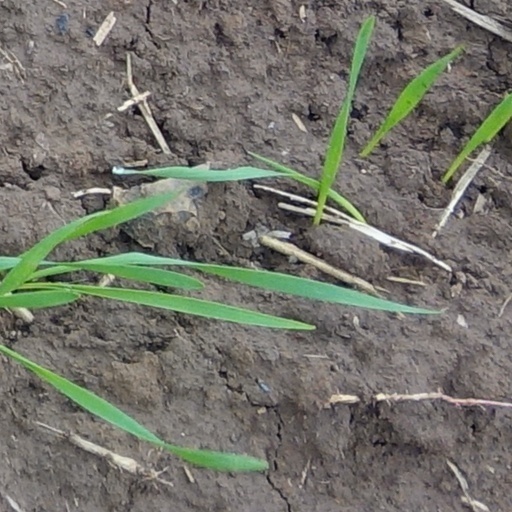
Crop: wheat